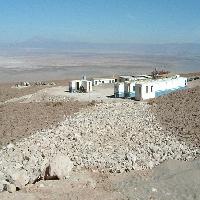
Weather: sun or clear